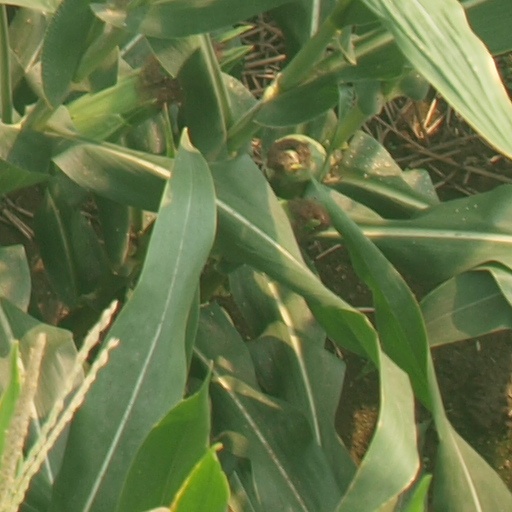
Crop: maize; corn